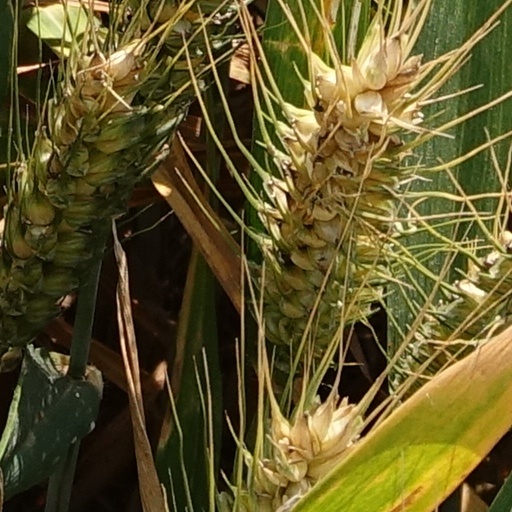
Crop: wheat